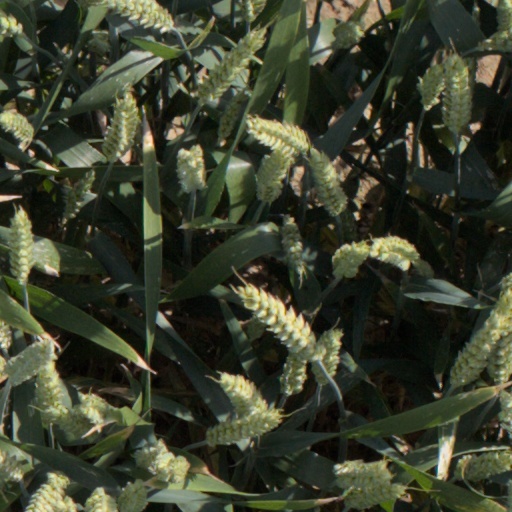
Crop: wheat